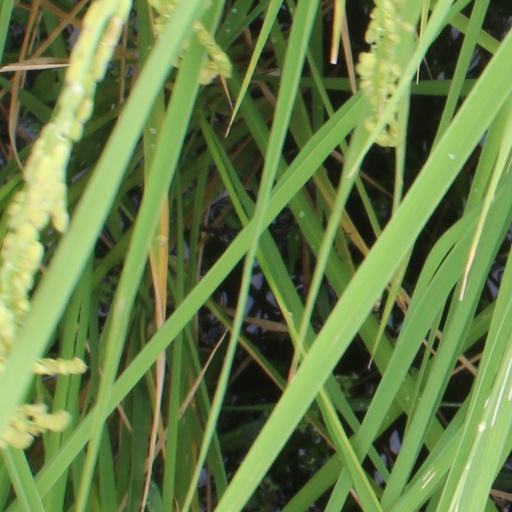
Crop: rice